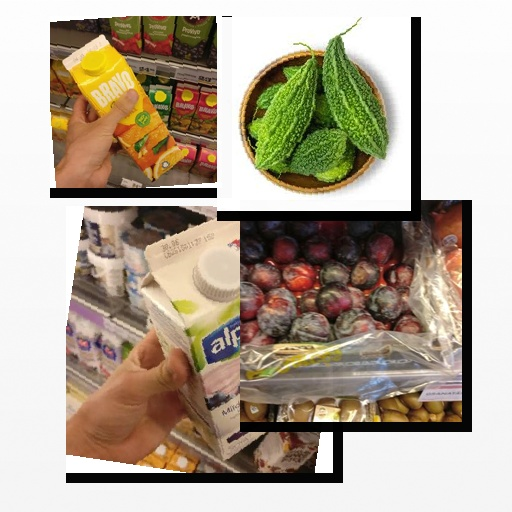
Food items: orange_juice, plum, bitter_gourd, blueberry_soy_yogurt